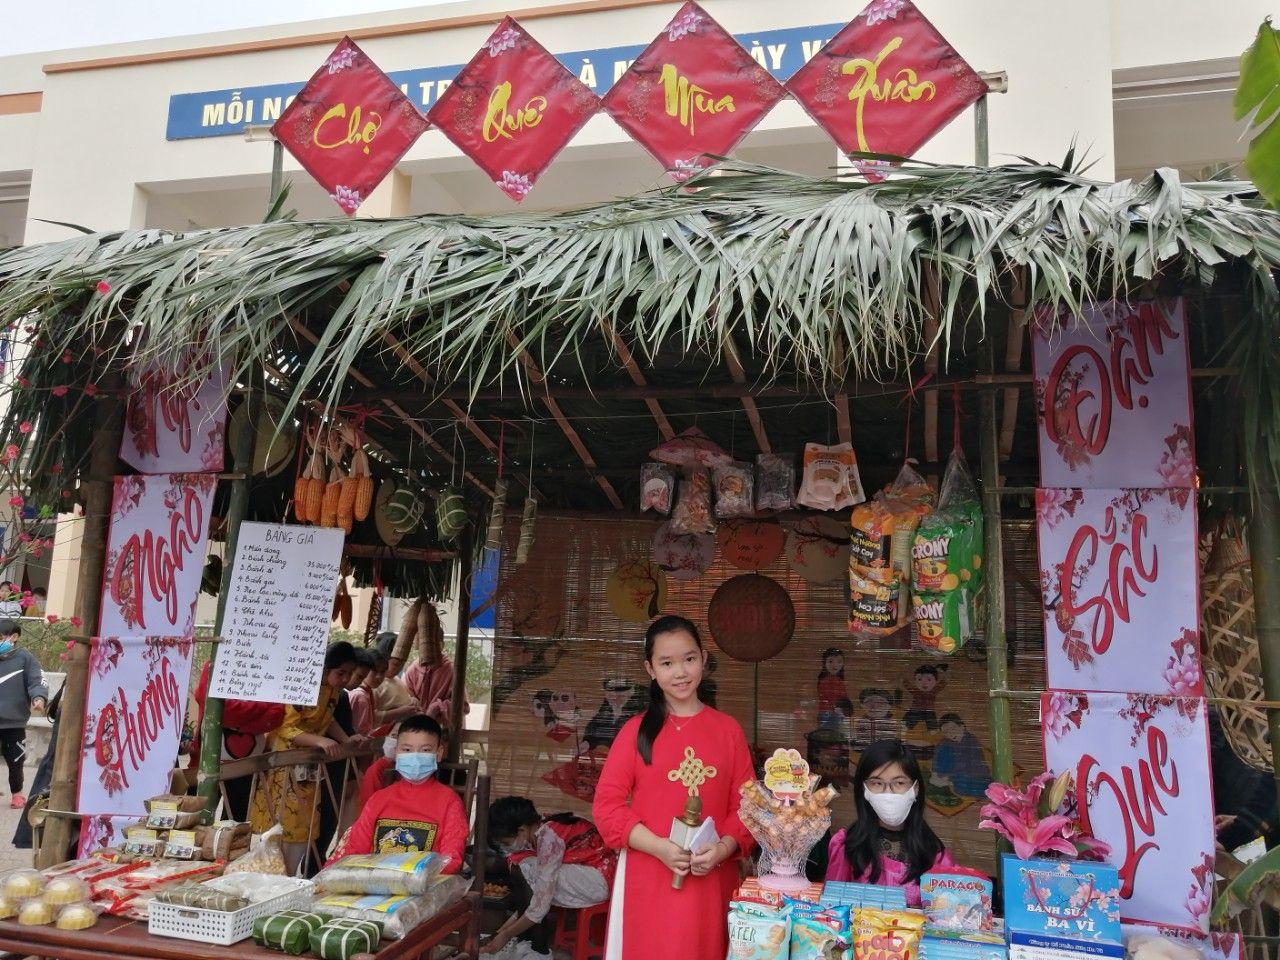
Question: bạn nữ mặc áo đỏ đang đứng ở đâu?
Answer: ở gian hàng chợ quê mùa xuân